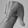
ASL letter: Q